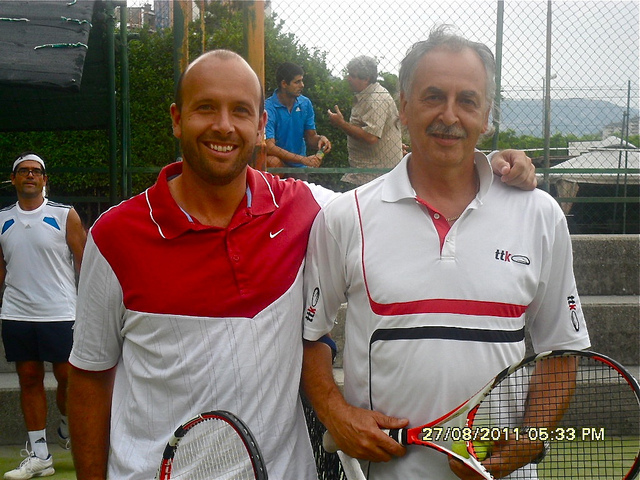
hai người đàn ông cầm vợt tennis trên sân tennis